M3 Lee

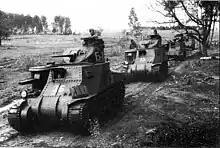
A company of M3 Lee tanks of the Soviet 6th Guards Army advance towards the front line during the Battle of Kursk, July 1943

Beginning from 1941, 1,386 M3 medium tanks were shipped from the US to the Soviet Union, with 417 lost when their transporting vessels were sunk by German submarine, naval and aerial attacks en route. These were supplied through the American Lend-Lease program between 1942 and 1943.